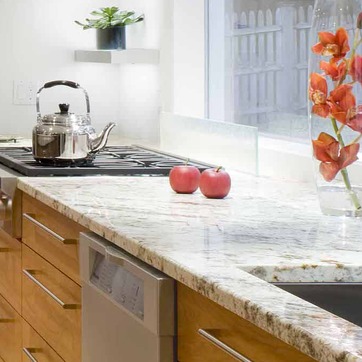
Material: food